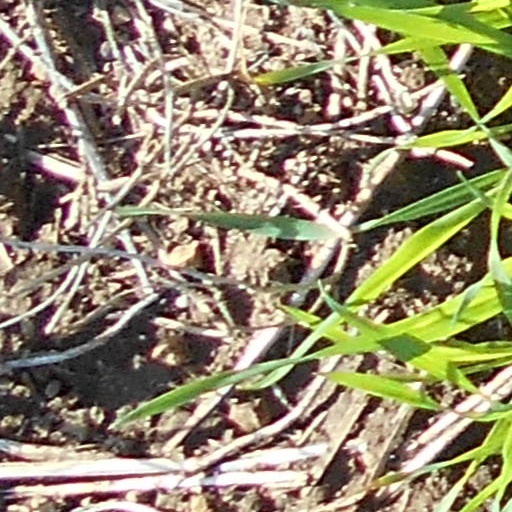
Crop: wheat